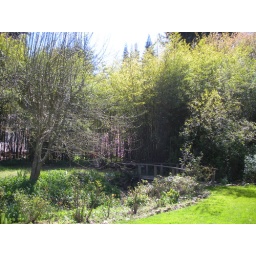
bridge over creek and cane forest / canyissar